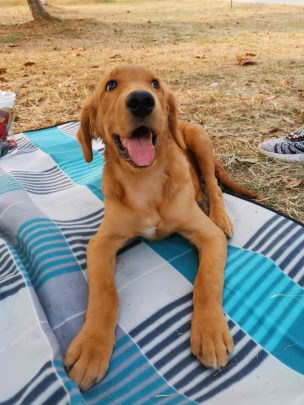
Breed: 5355-n000126-golden_retriever